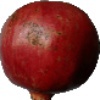
Label: pomegranate